Stewart Grand Prix

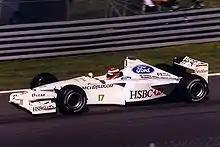
Johnny Herbert at the 1999 Canadian Grand Prix. He took his last and Stewart's first and only F1 victory later that year.

For the next year, the team developed the Stewart SF02, hoping to improve results and score regular points as well as some more podiums. However it turned out that 1998 was also a struggle for the team, with neither driver able to step onto the podium. Indeed, even points were hard to come by. The first came at the hands of Barrichello in Spain with a fifth place finish. The only highlight of the season came two rounds later with a double points finish in Canada where Barrichello and Magnussen finished fifth and sixth respectively. After a number of poor drives, Magnussen was replaced mid season by Dutchman Jos Verstappen from the French Grand Prix onward. Ironically it was the race after Magnussen scored his first and only world championship point. Both drivers did not score any more points for the rest of the season. Despite this and scoring one point less than the year before, Stewart finished the season eighth in the constructors' championship, one place better than in 1997.